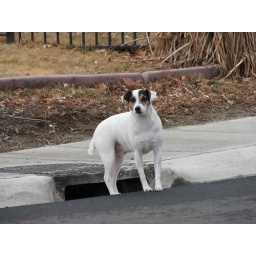
dog in street